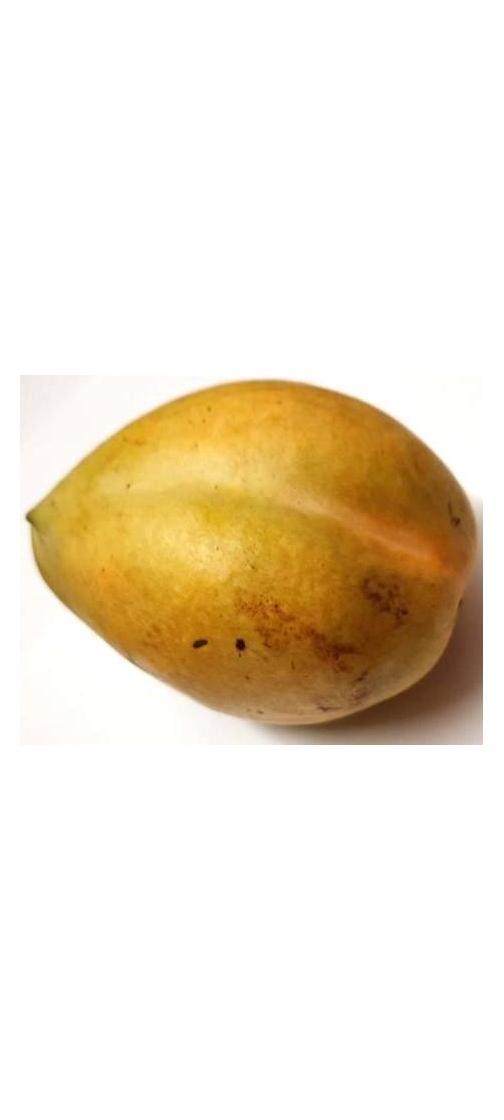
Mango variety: Bari-11